Ricochet (wrestler)

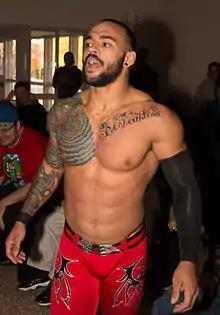
Ricochet in November 2014

At "Card Subject To Change III" on April 9, 2011, Ricochet filled in for Paul London, who was unable to appear at the event, and teamed with El Generico in a match to defend the World Tag Team Championship against the Dynamite Duumvirate Tag Team Title Tournament winners The Young Bucks (Matt and Nick Jackson). Ricochet and Generico lost the titles. Even though Generico blamed Ricochet for the loss, the two teamed up once again on May 27, during the first night of All Star Weekend 8, when they were defeated by the Nightmare Violence Connection (Akira Tozawa and Kevin Steen). At Eight, Ricochet teamed again with Generico in a loss to Alex Shelley and Roderick Strong.